Shamokin (village)

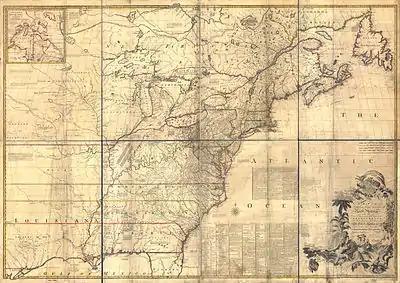

From 1727 to 1756, Shamokin was one of the largest and most influential Indian settlements in Pennsylvania. Traders John Petty and Henry Smith had a trading post at Shamokin as early as 1728, as did Samuel Cozzens, John Hart, John Fisher, Timothy Higgins, Jonah Davenport, Alexander and Jack Armstrong, Woodworth Arnold, James Smith, John Scull and his brother Nicholas Scull II, and Anthony Sadowski. James Le Tort established a trading post at Chillisquaque Creek (known at the time by colonists as "Chenastry") about six miles north of Shamokin. These early traders are sometimes referred to as "the Shamokin Traders."